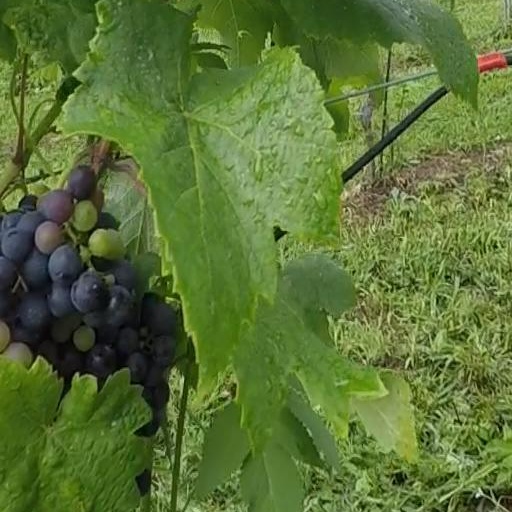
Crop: grape